Mame Thiam

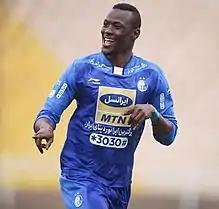
Thiam with Esteghlal in 2018

Mame Baba Thiam (born 9 October 1992) is a Senegalese professional footballer who plays as a forward for Turkish Süper Lig club Eyüpspor and the Senegal national team.